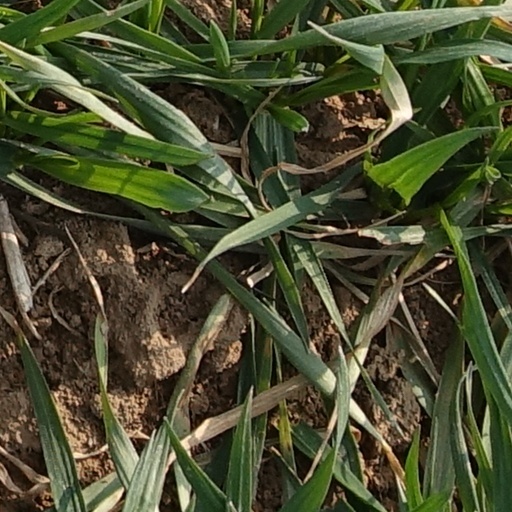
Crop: wheat